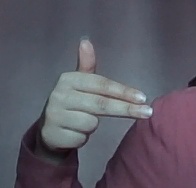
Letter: ghain